Arthur Channell

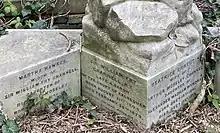
The Channell family grave in Highgate Cemetery

In 1865 Channell married Beatrice Ernestine, daughter of Captain Alexander Wadham Wyndham; they had a son and two daughters. Beatrice died in 1871. In 1877 he married Constance Helena, daughter of the barrister Walter Blackett Trevelyan, they had four sons and a daughter.